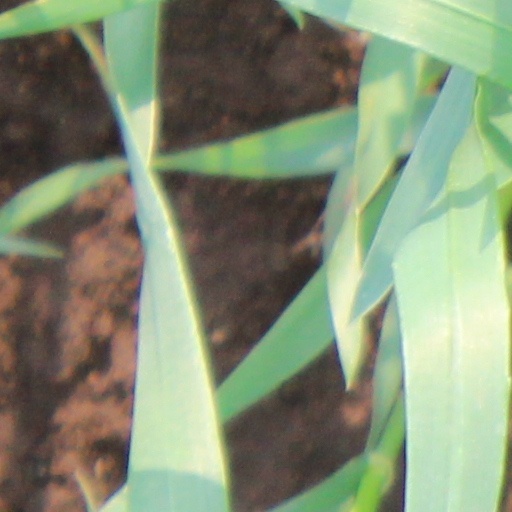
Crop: wheat